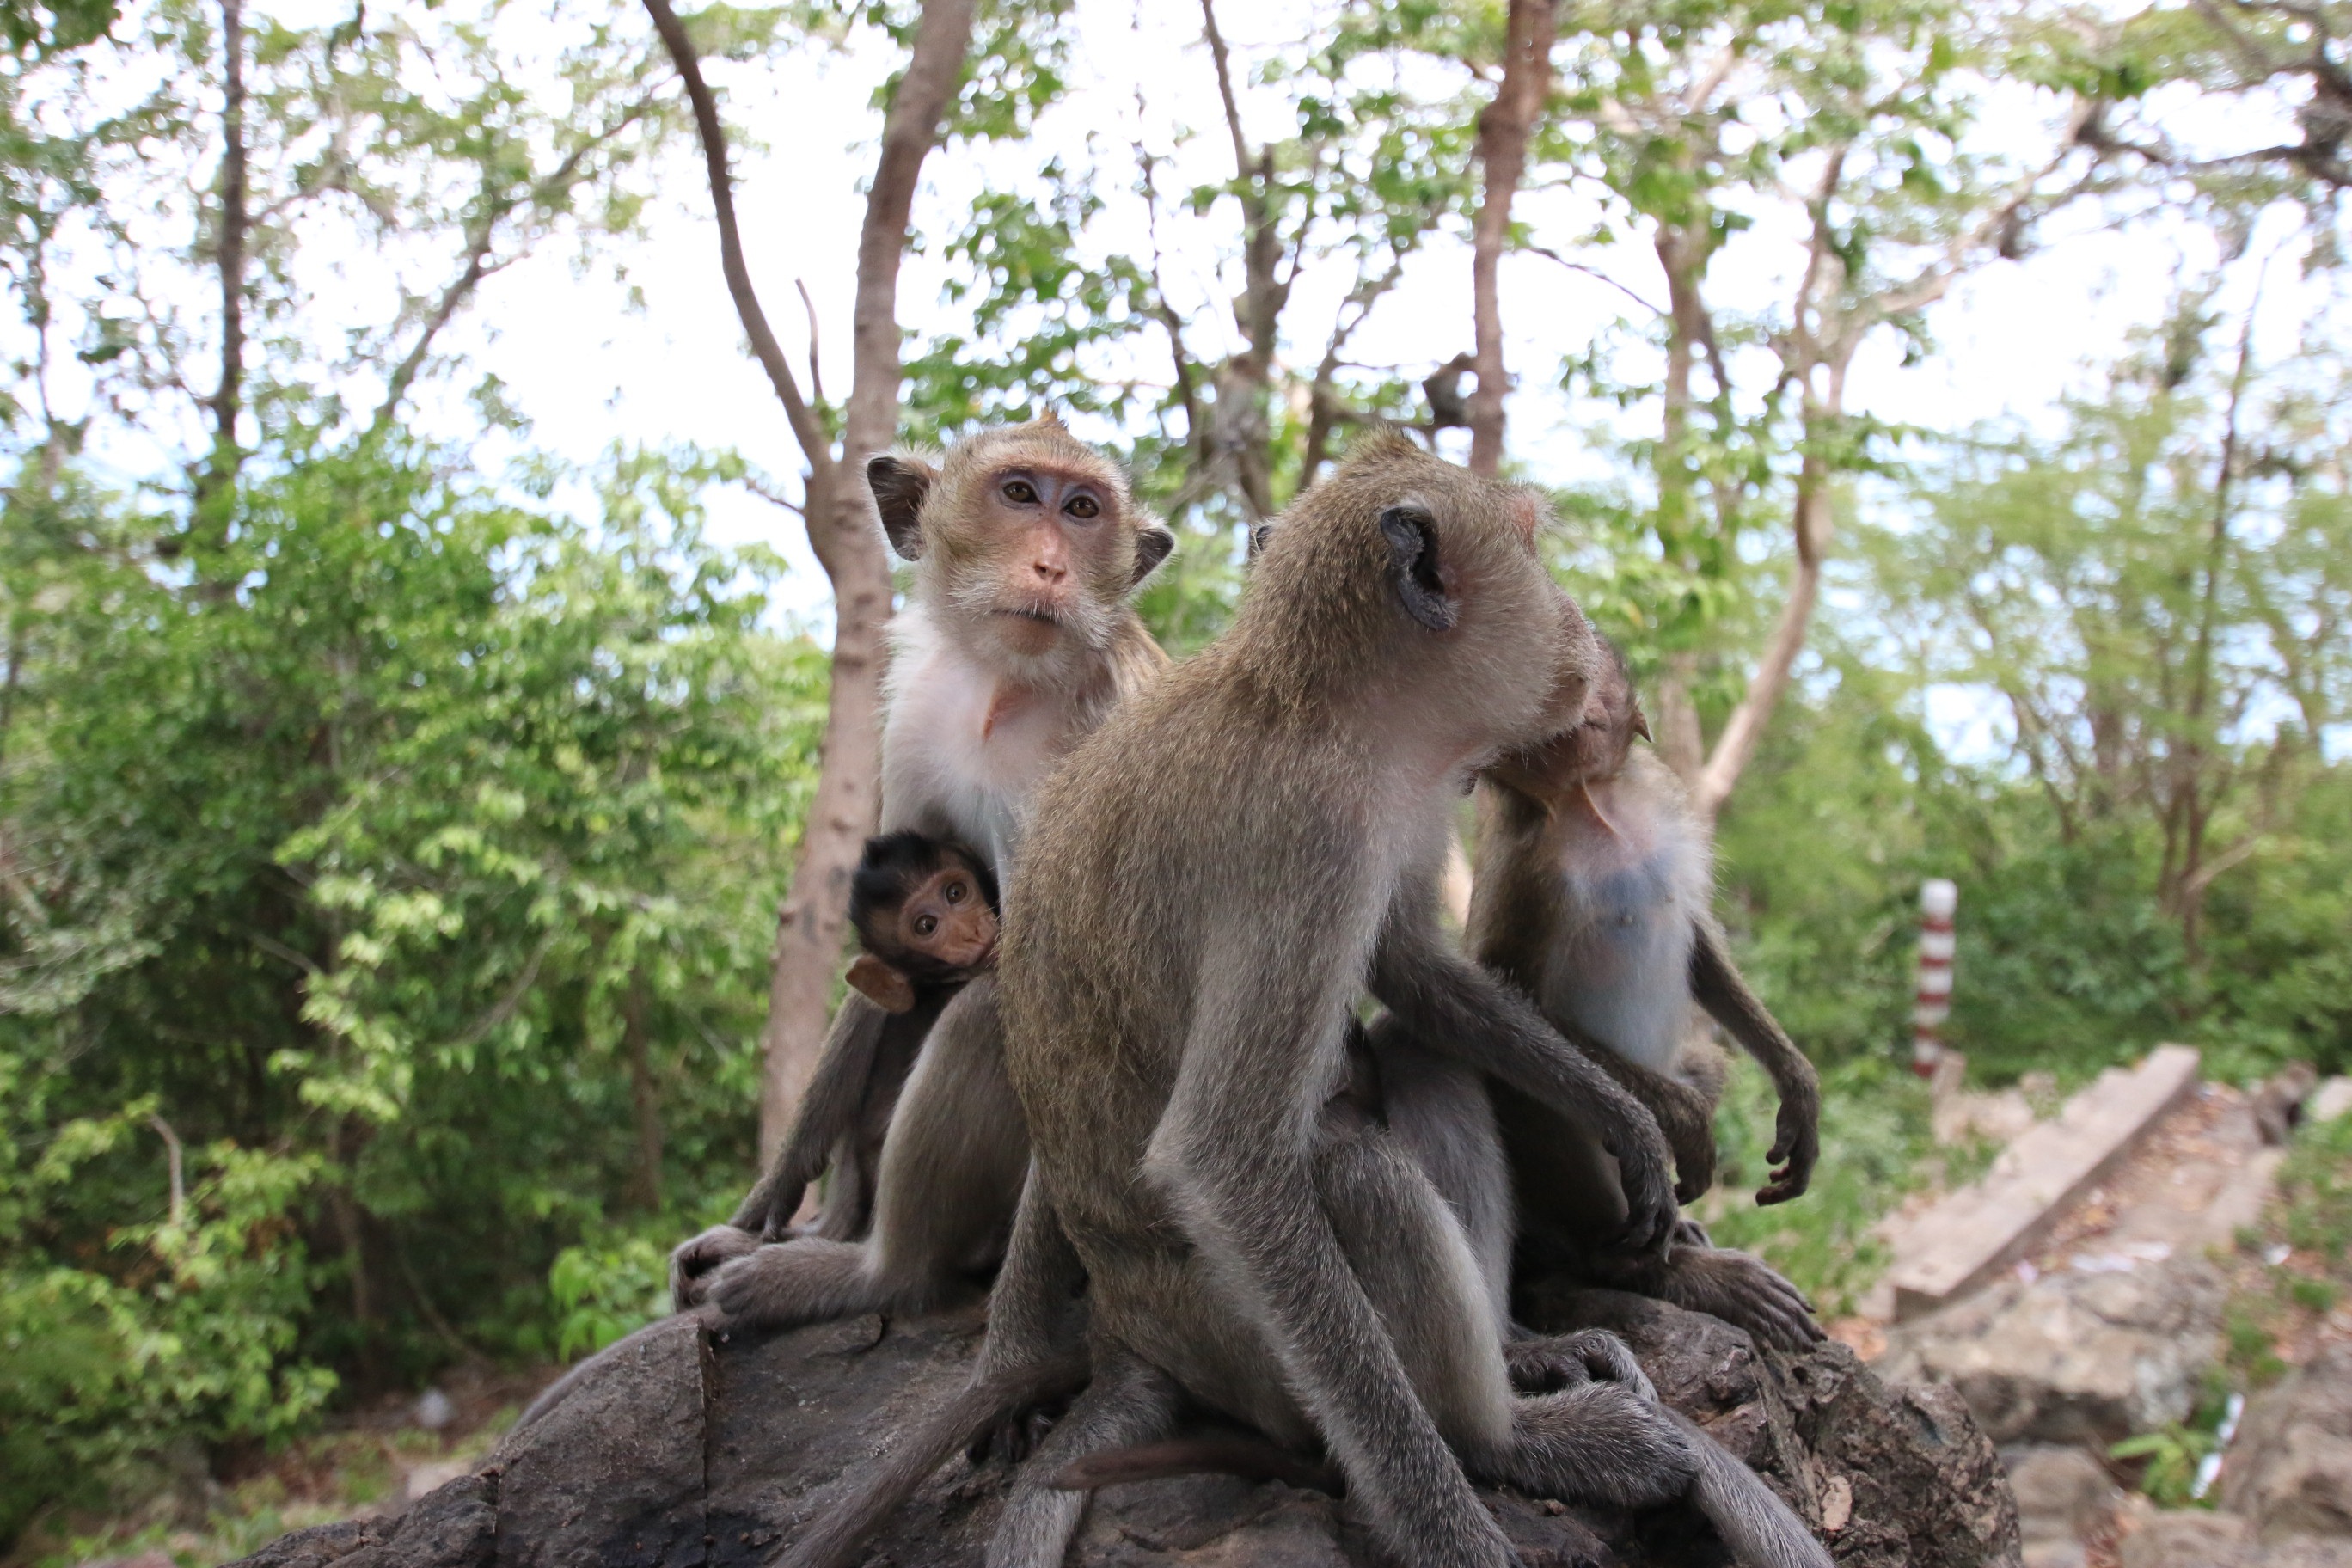
wildlife, jungle, mammal, monkey, fauna, primate, baboon, macaque, old world monkey, monkey ball, monkey mother